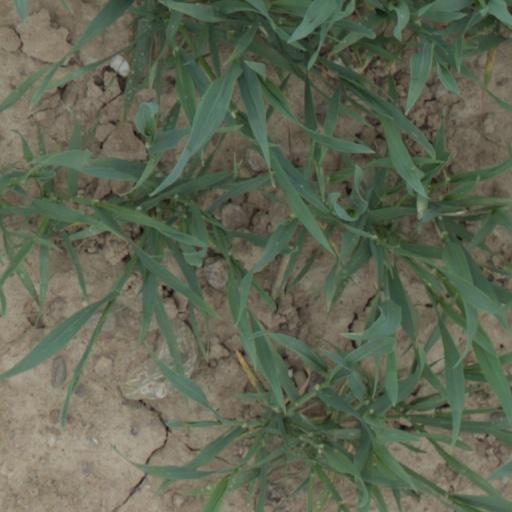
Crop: wheat